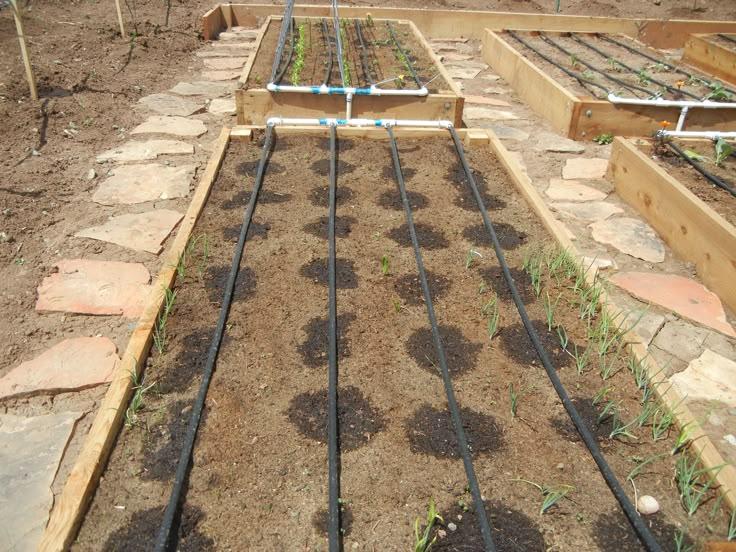
Ua lilio na vitalu vya kupandia vilivyotangenezwa kwa mbao. Katika kila kitalu, kuna mimea midogo iliopandwa kwa mistari nadhifu. Mfumo wa umwagiliaji wa watone umewekwa kuakikisha maji yanawafikia mimea moja kwa moja.